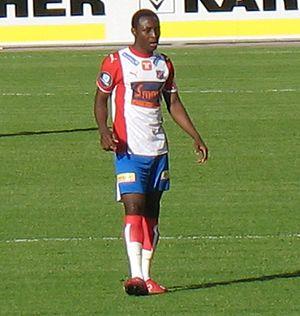
Chinedu « Edu » Obasi Ogbuke, né le 1ᵉʳ juin 1986, est un footballeur nigérian. Il joue comme attaquant dans le club anglais du Bolton Wanderers, et a fait 18 apparitions pour l'équipe nationale du Nigeria.